Andrea Waldis

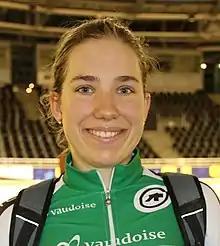
Andrea Waldis in 2017

Andrea Waldis (born 13 June 1994) is a Swiss racing cyclist. She rode in the women's omnium event at the 2018 UCI Track Cycling World Championships.